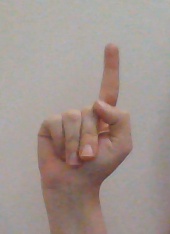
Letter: bb